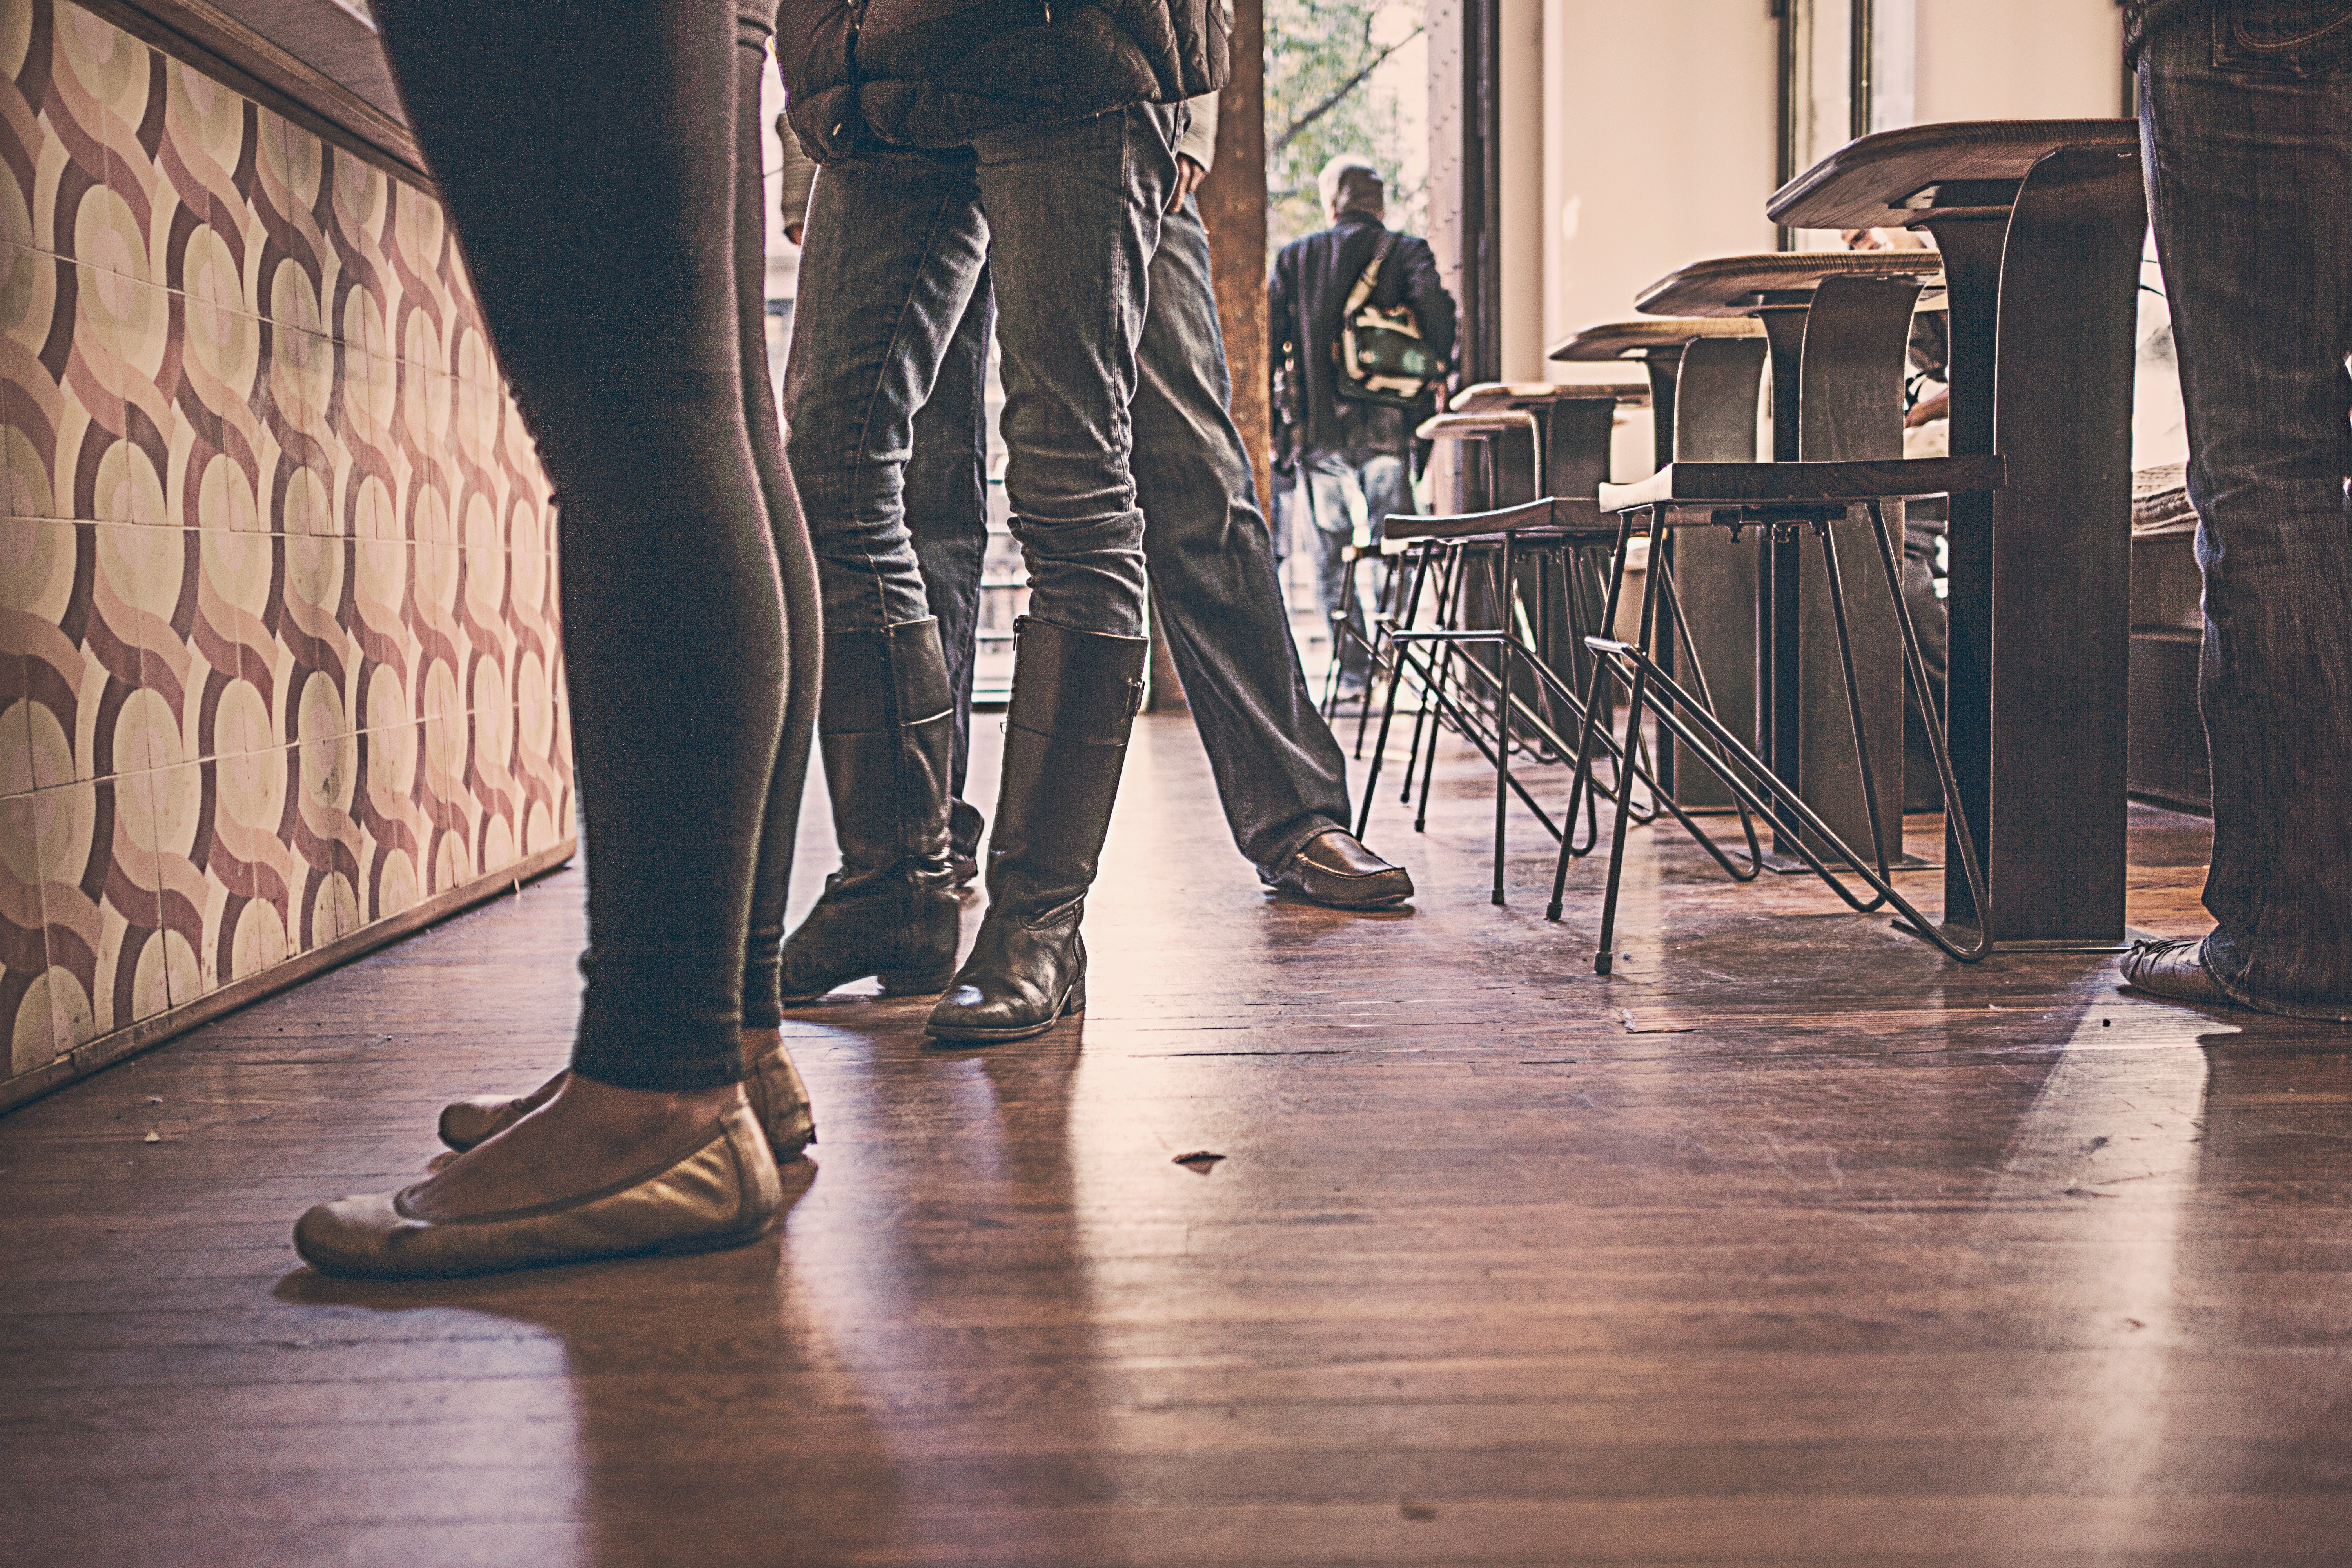
shoe, cafe, people, wood, road, street, floor, feet, restaurant, bar, shop, store, jeans, spring, color, fashion, pants, shoes, chairs, hardwood, infrastructure, legs, footwear, photograph, tables, image, floors, flooring, human positions